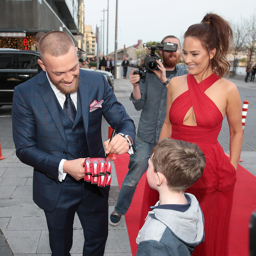
mixed martial artist and person arrive at awards ... picture